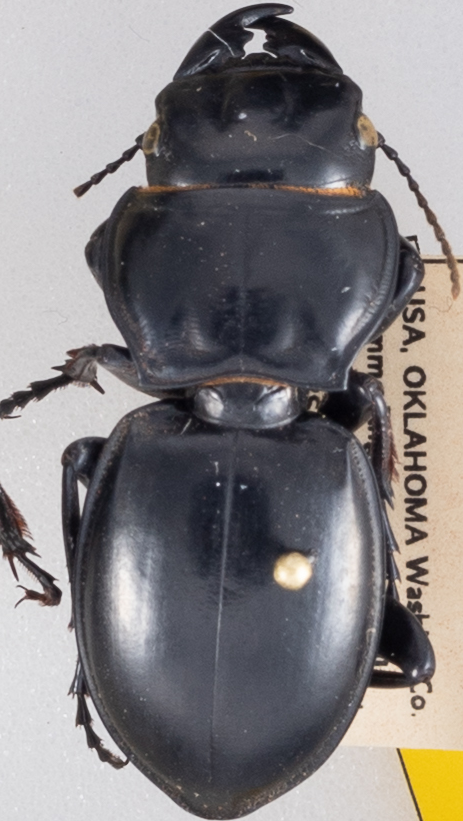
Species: Pasimachus californicus
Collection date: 2022-09-07
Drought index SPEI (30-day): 0.47
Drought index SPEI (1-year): -2.09
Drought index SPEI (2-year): -1.01